Dieter Dengler

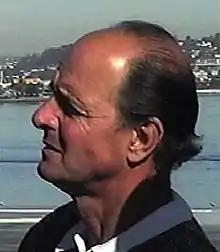
Dieter Dengler tours the aircraft carrier USS "Constellation" in San Diego, California, on December 1, 1996.

Dieter Dengler (May 22, 1938 – February 7, 2001) was a German-born United States Navy aviator who was shot down over Laos and captured during the Vietnam War. After six months of imprisonment and torture, and 23 days on the run, he became only the second captured US airman to escape during the war. Of the seven prisoners of war who escaped together from the Pathet Lao prison camp in Laos, only he and Thai citizen Phisit Intharathat survived. After the war, he worked as a test pilot for private aircraft and as a commercial airline pilot.